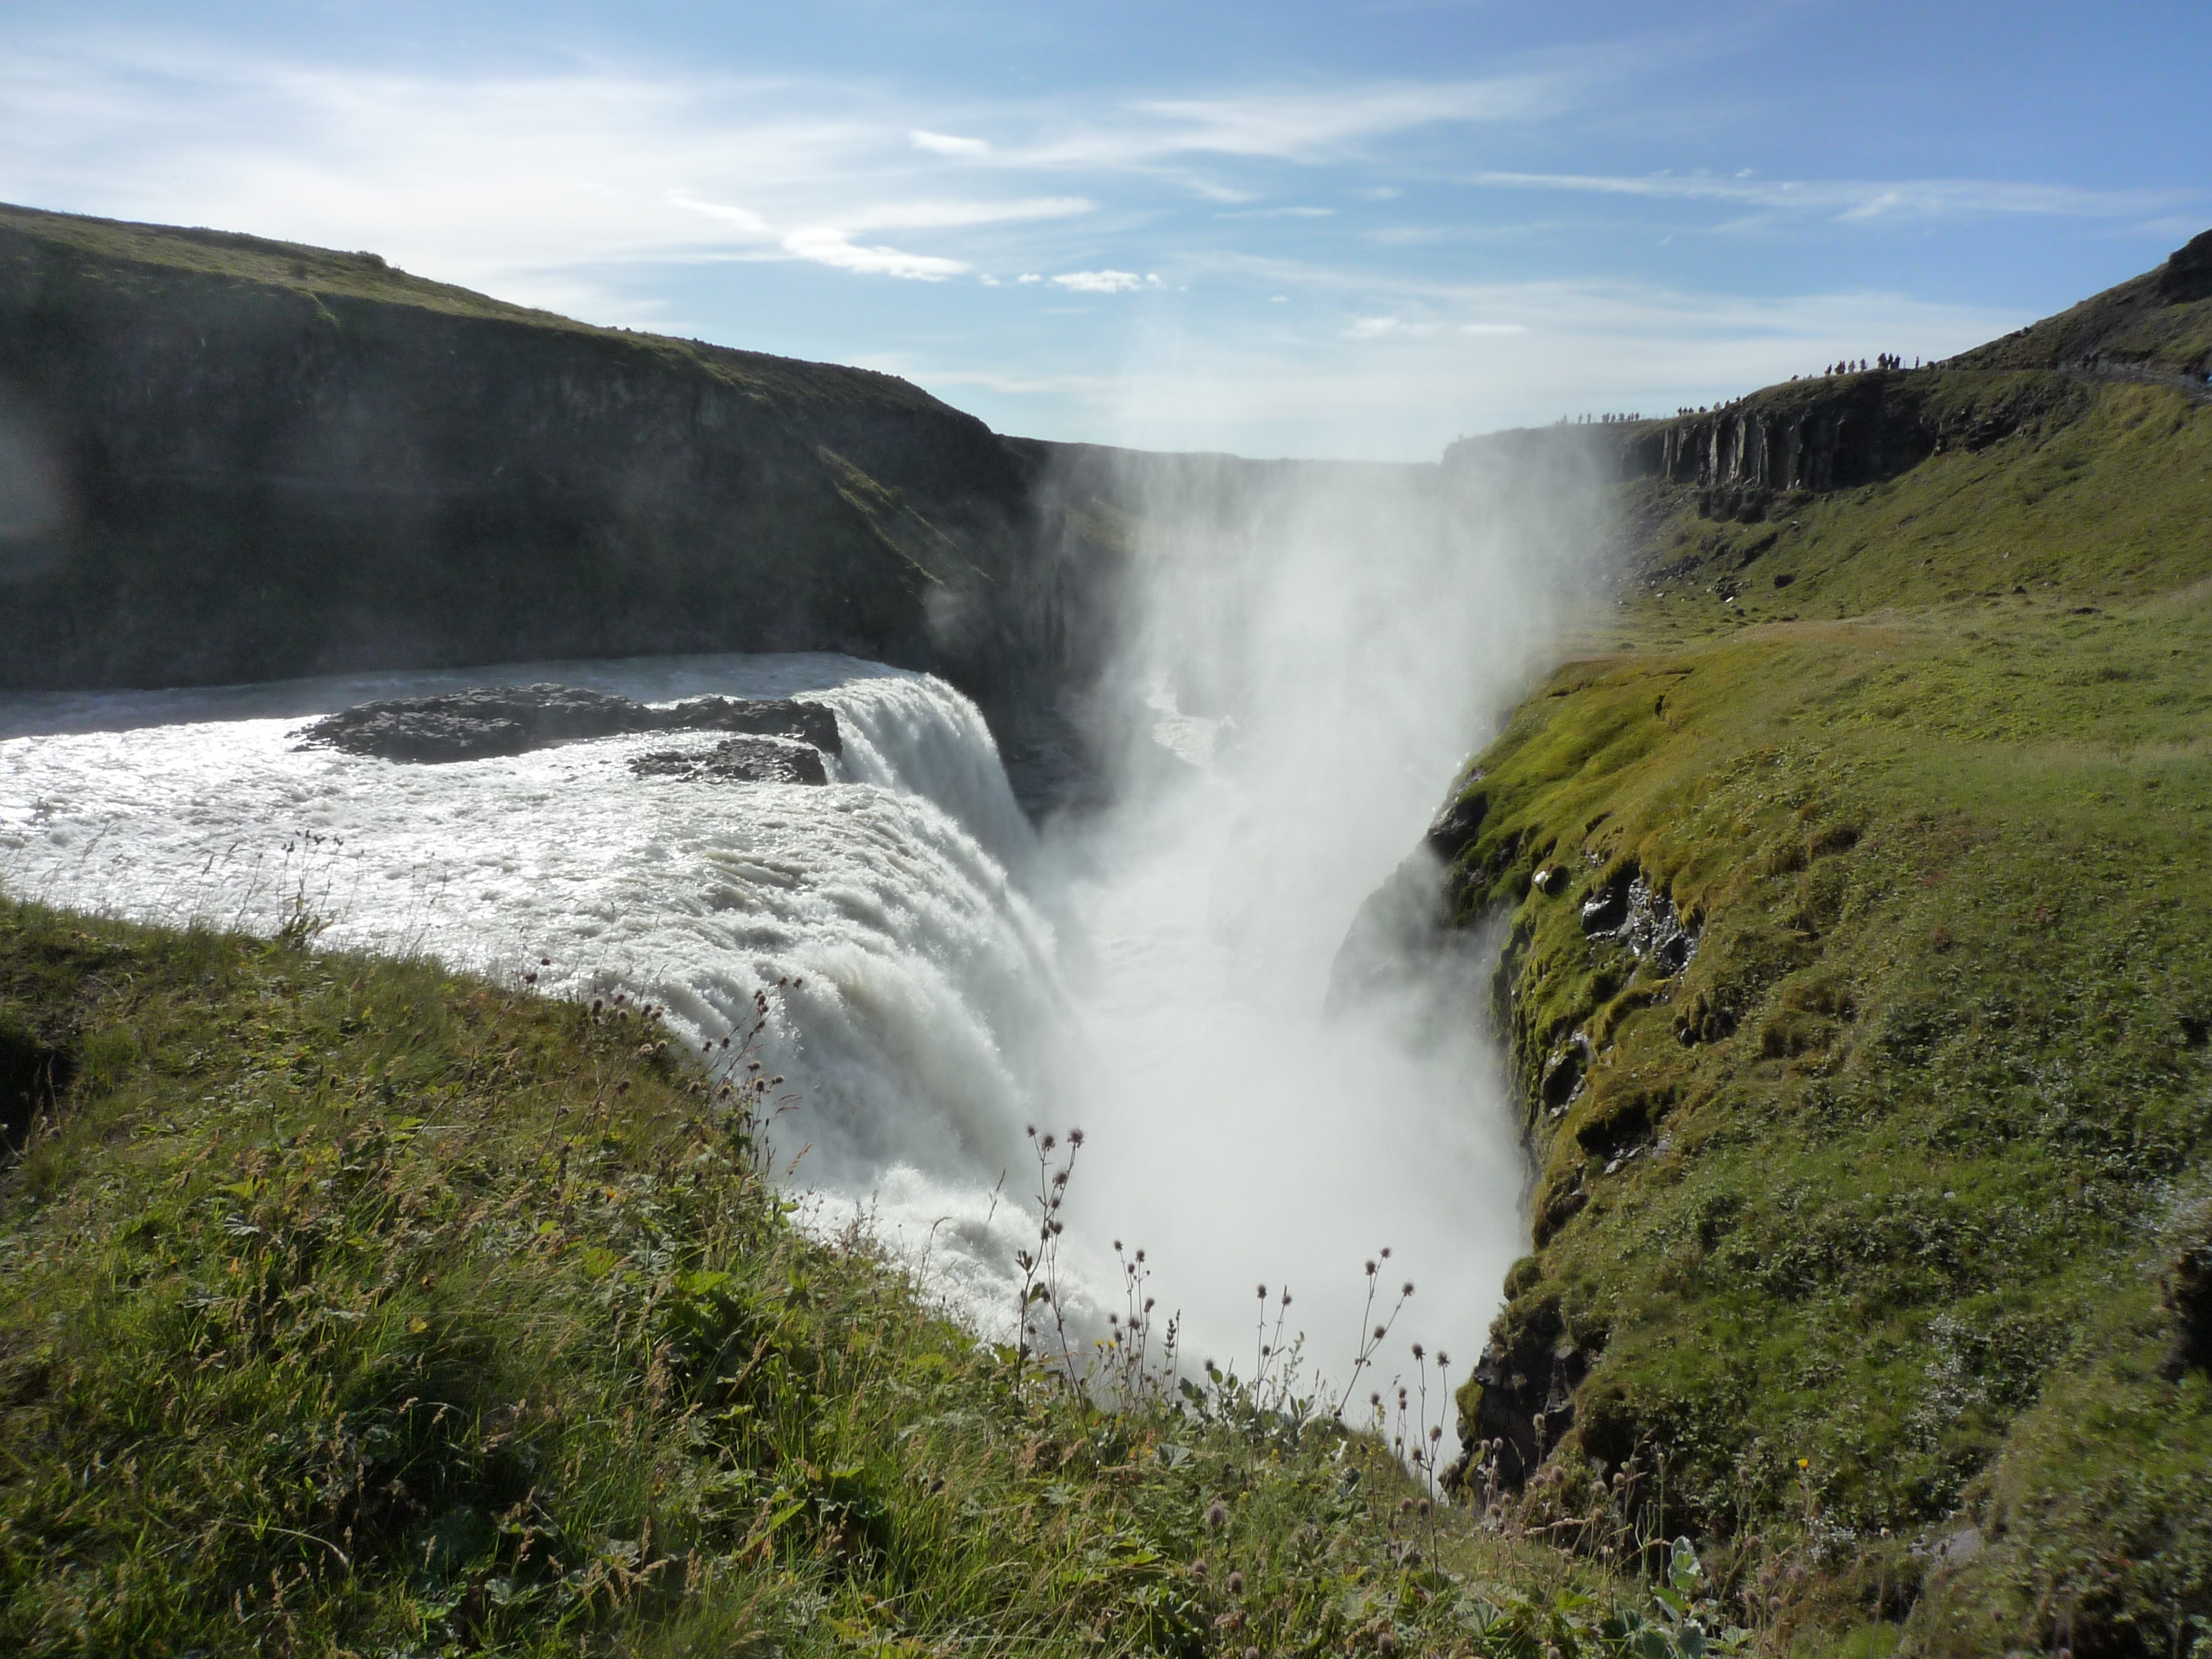
landscape, water, nature, waterfall, mountain, river, cliff, rapid, fjord, iceland, reservoir, highland, terrain, body of water, loch, water feature, gullfoss, geological phenomenon, haukadalur, hv t, lfus